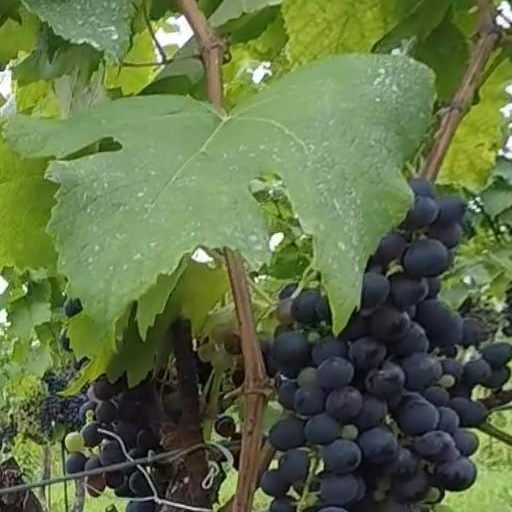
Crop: grape